Réaumur scale

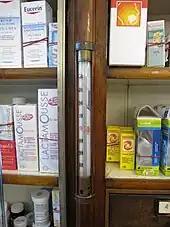
Old thermometer in a pharmacy in Vienna, showing room temperature by Reaumur scale.

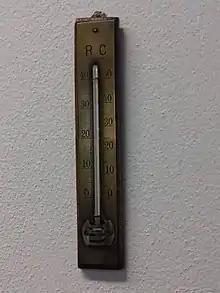
Réaumur and Celsius scale on thermometer. Private collection, central Europe.

The Réaumur scale (°Ré, °Re, °r), also known as the "octogesimal division", is a temperature scale for which the freezing point and boiling points of water are defined as 0 and 80 degrees respectively. The scale is named for René Antoine Ferchault de Réaumur, who first proposed a similar scale in 1730.